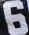
Number: 6